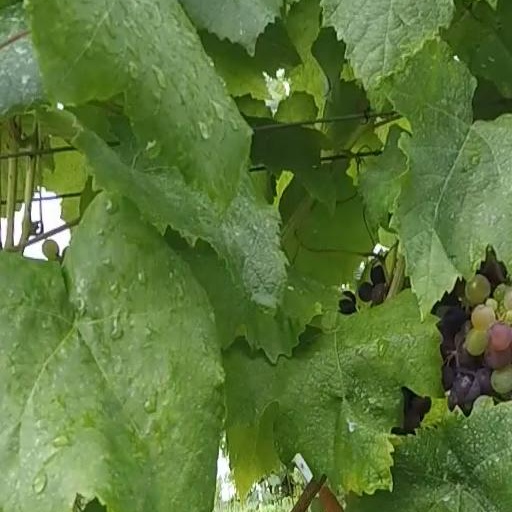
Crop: grape